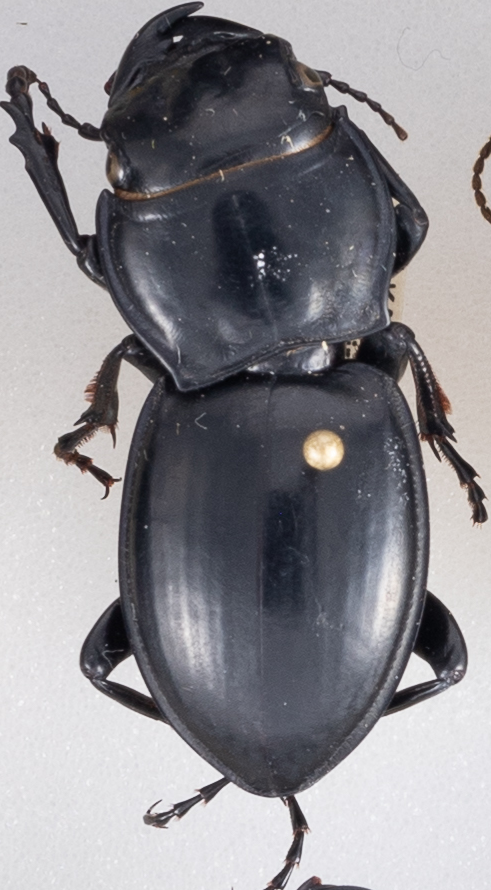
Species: Pasimachus californicus
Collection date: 2020-08-10
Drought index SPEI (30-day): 0.992
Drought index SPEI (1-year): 0.746
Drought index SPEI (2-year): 2.09